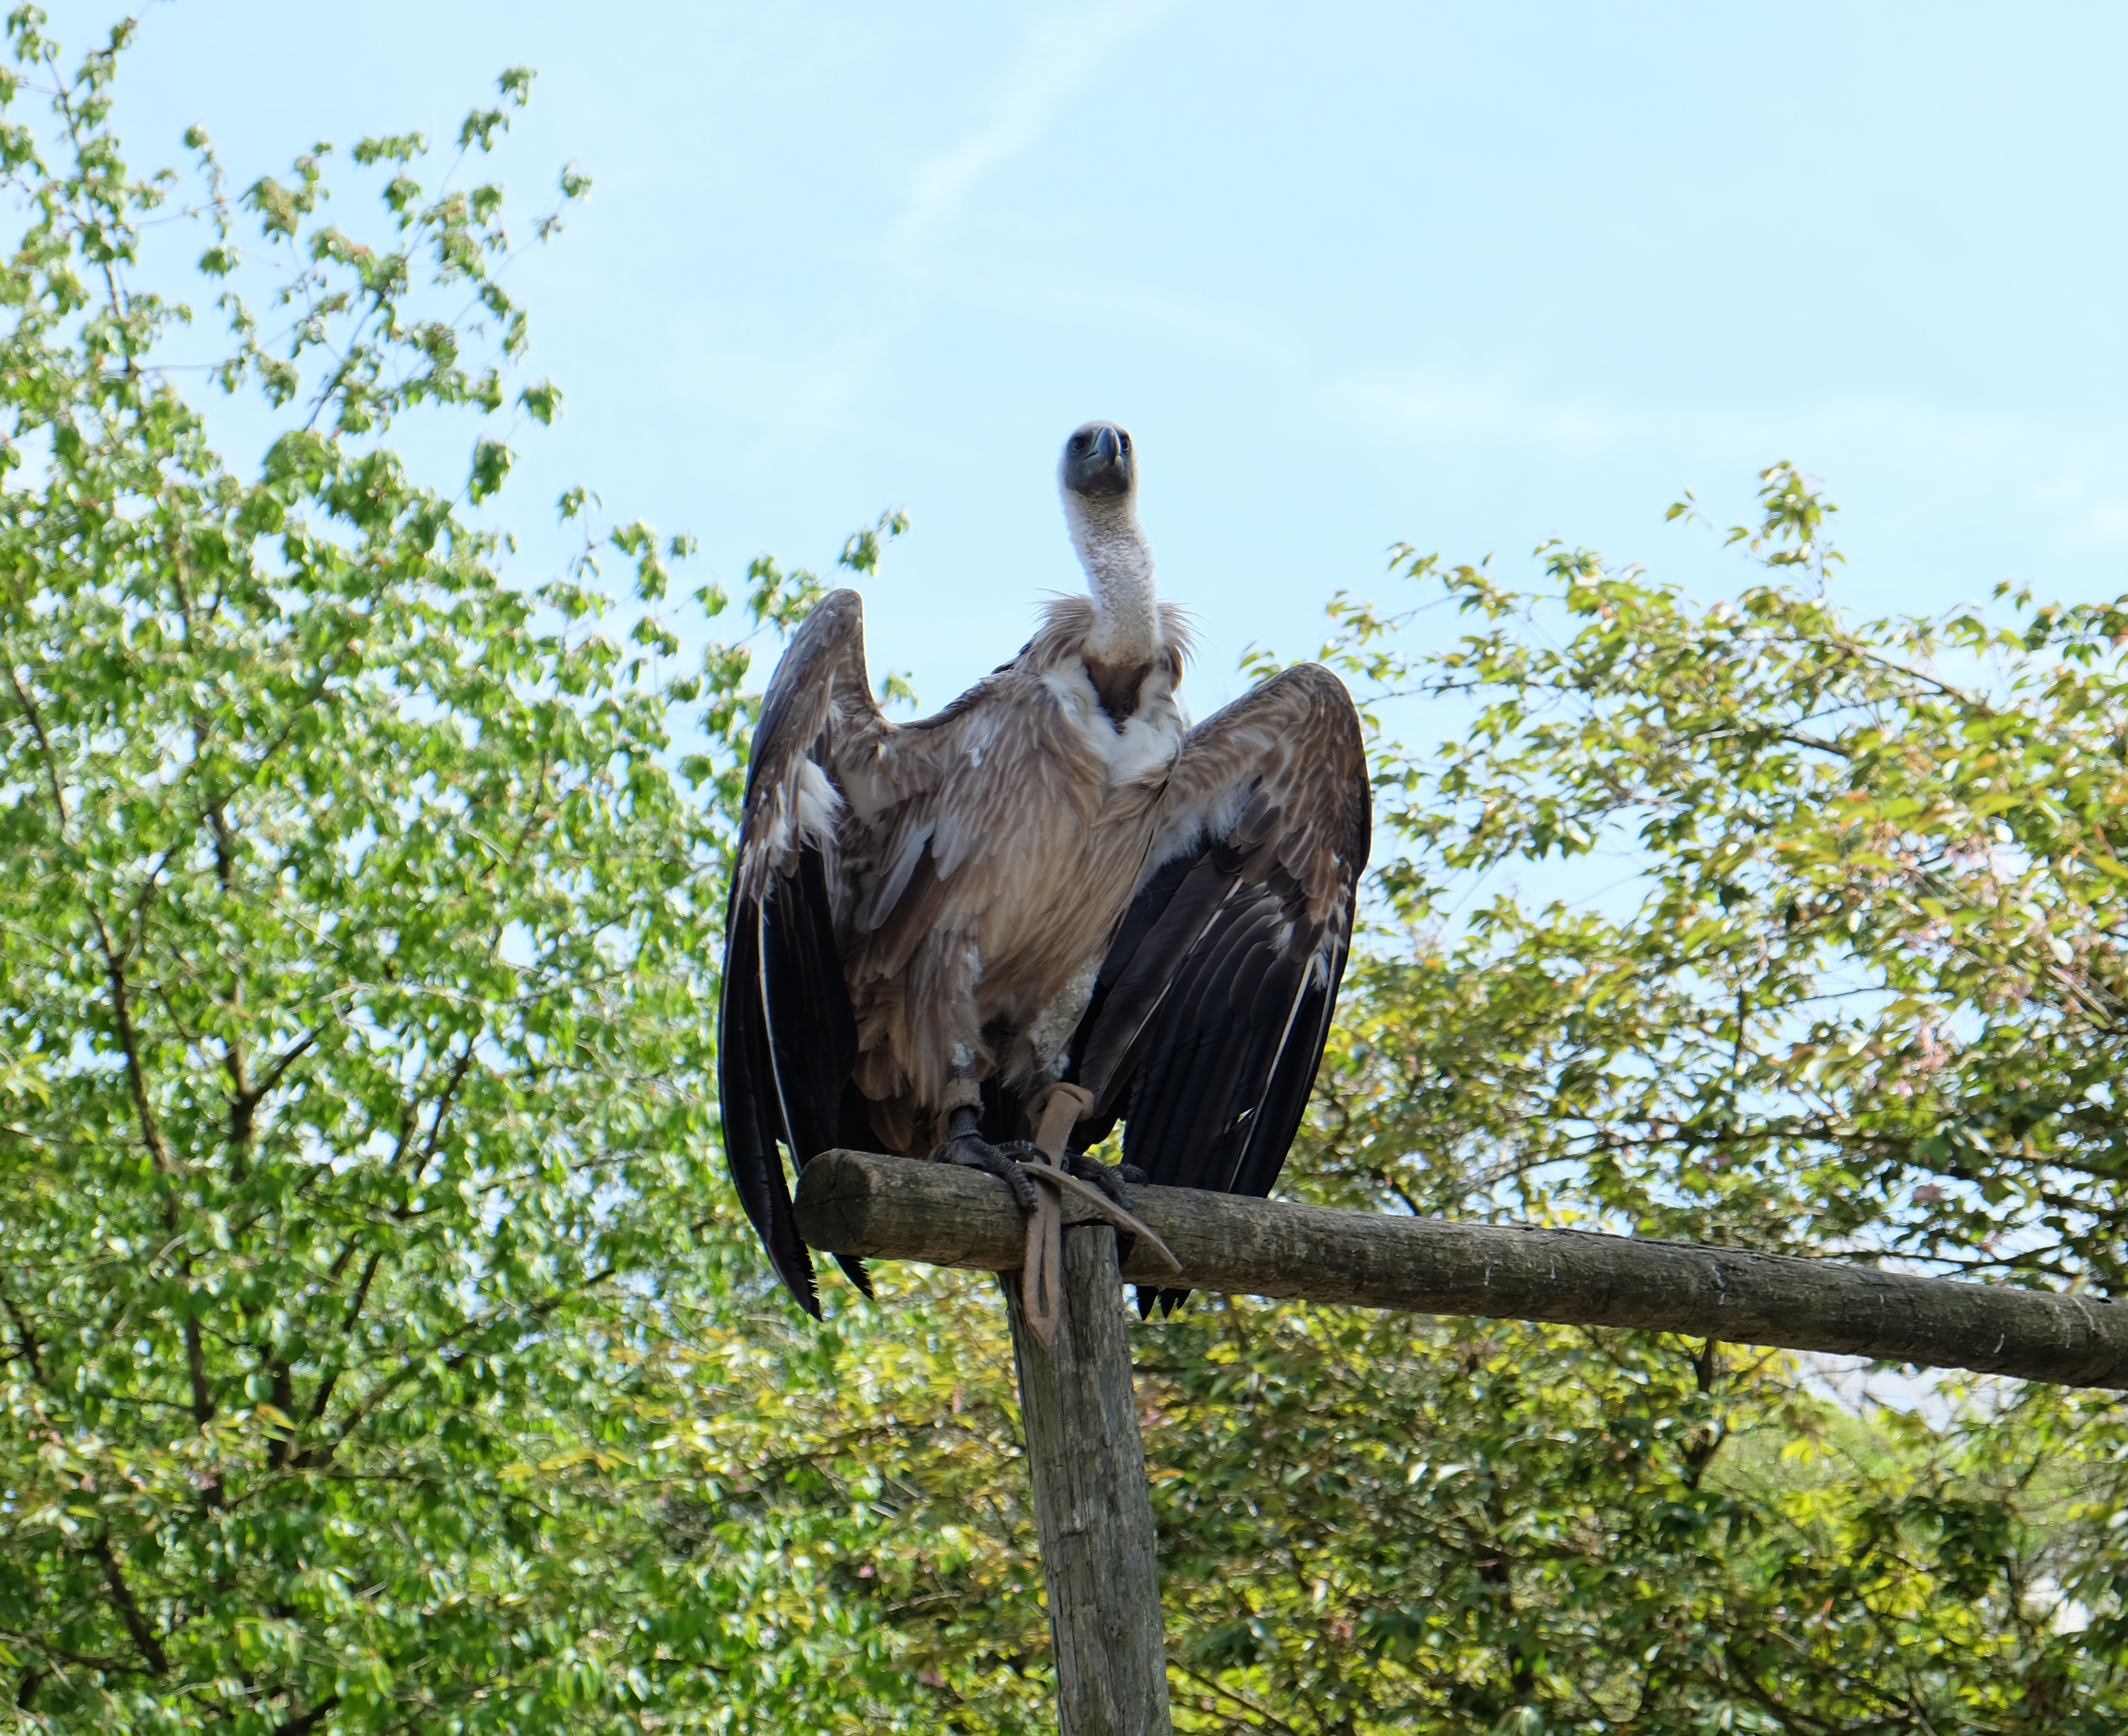
bird, wildlife, zoo, beak, fauna, bird of prey, wings, vulture